Sterling Allen Brown

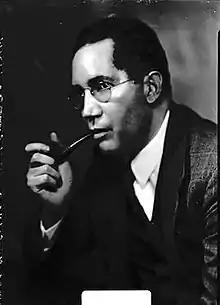

Sterling Allen Brown (May 1, 1901 – January 13, 1989) was an American professor, folklorist, poet, and literary critic. He chiefly studied black culture of the Southern United States and was a professor at Howard University for most of his career. Brown was the first Poet Laureate of the District of Columbia.